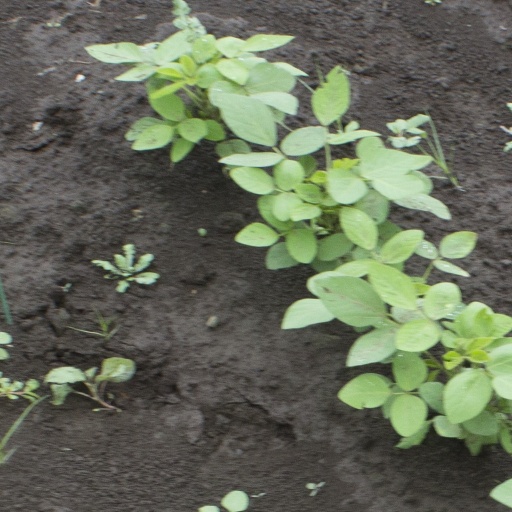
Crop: soybean